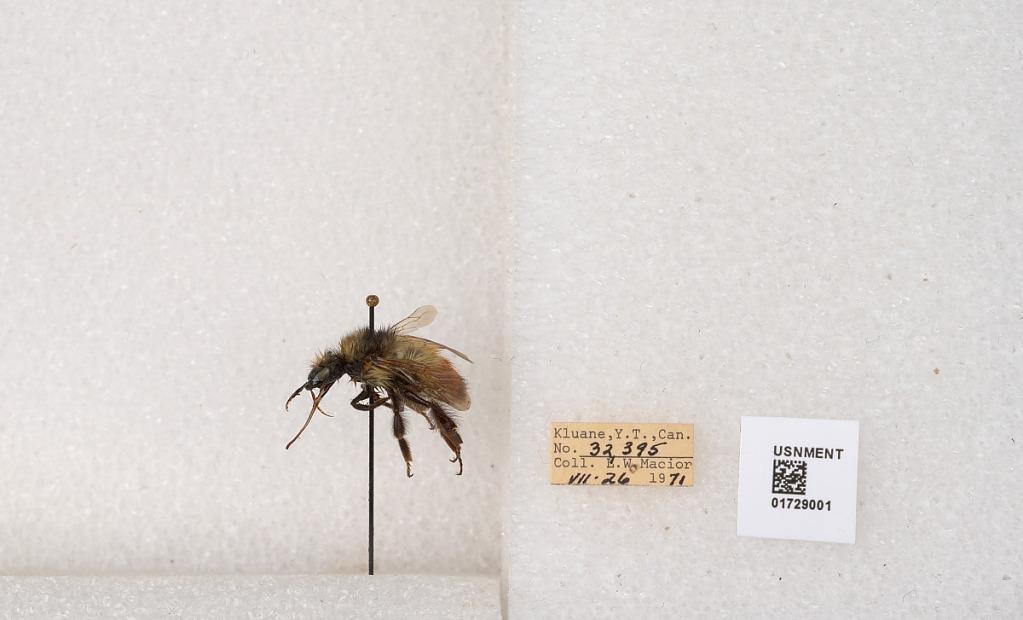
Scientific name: Bombus flavifrons Cresson
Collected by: L. Macior
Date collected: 1971-7-26
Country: Canada
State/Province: Yukon Territory
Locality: Kluane National Park and Reserve
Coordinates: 60.7493, -139.504